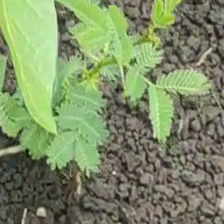
Weed species: Dwarf_cassia_(Chamaecrista pumila)